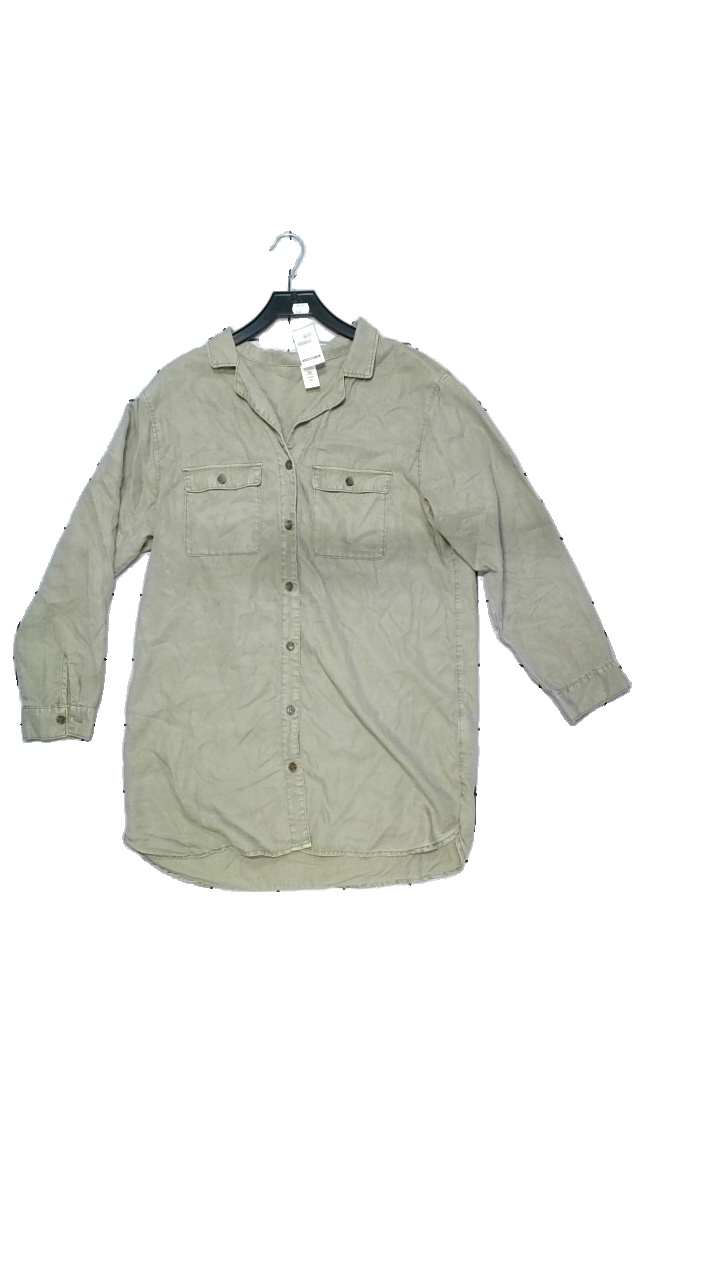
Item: Blouse (Ladies)
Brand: H&m
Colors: Green
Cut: Loose, Regular
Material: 100% lyocell
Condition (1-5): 4
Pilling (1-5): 3
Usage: Reuse
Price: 50-100